Serafim Guimarães

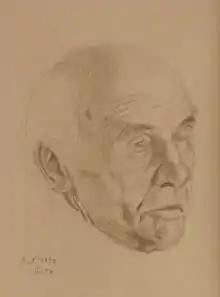
Américo Guimarães, drawn by Serafim Guimarães

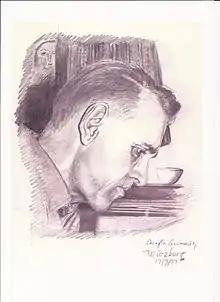
Ullrich Trendelenburg, drawn by Serafim Guimarães

Interest in catecholamines and their receptors dominated the Porto Department in the 1960s. Work just before Guimarães' entry had suggested that there might be more than a single α-adrenoceptor, and so did one of Guimarães' first studies: forerunners of the distinction, important in the history of catecholamine research, between α- and α-adrenoceptors.